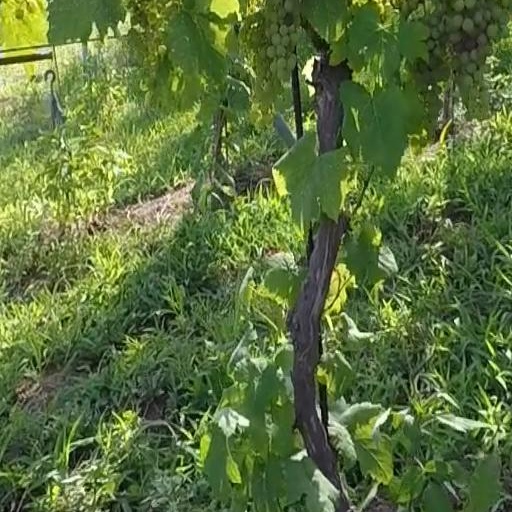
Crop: grape